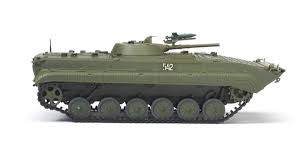
Label: BMP-1